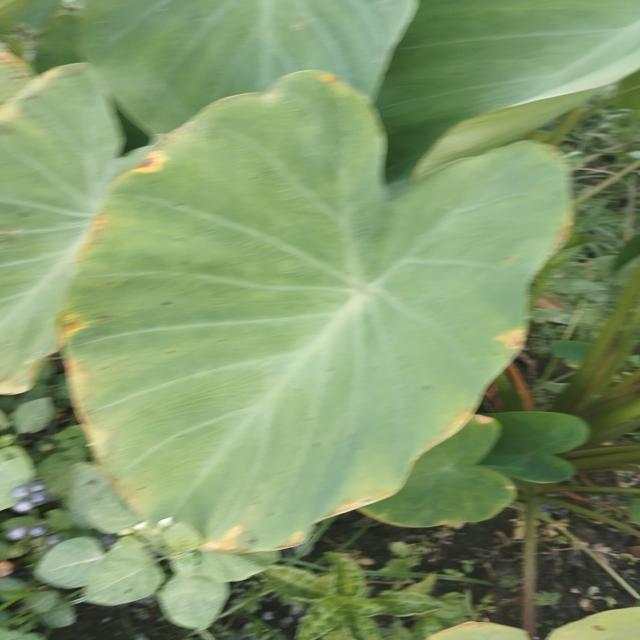
Label: Mid_Blight